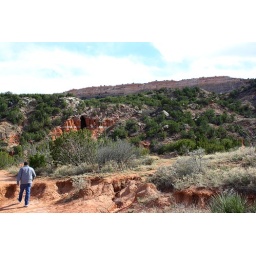
Hector leading the way up to a hole in the canyon wall